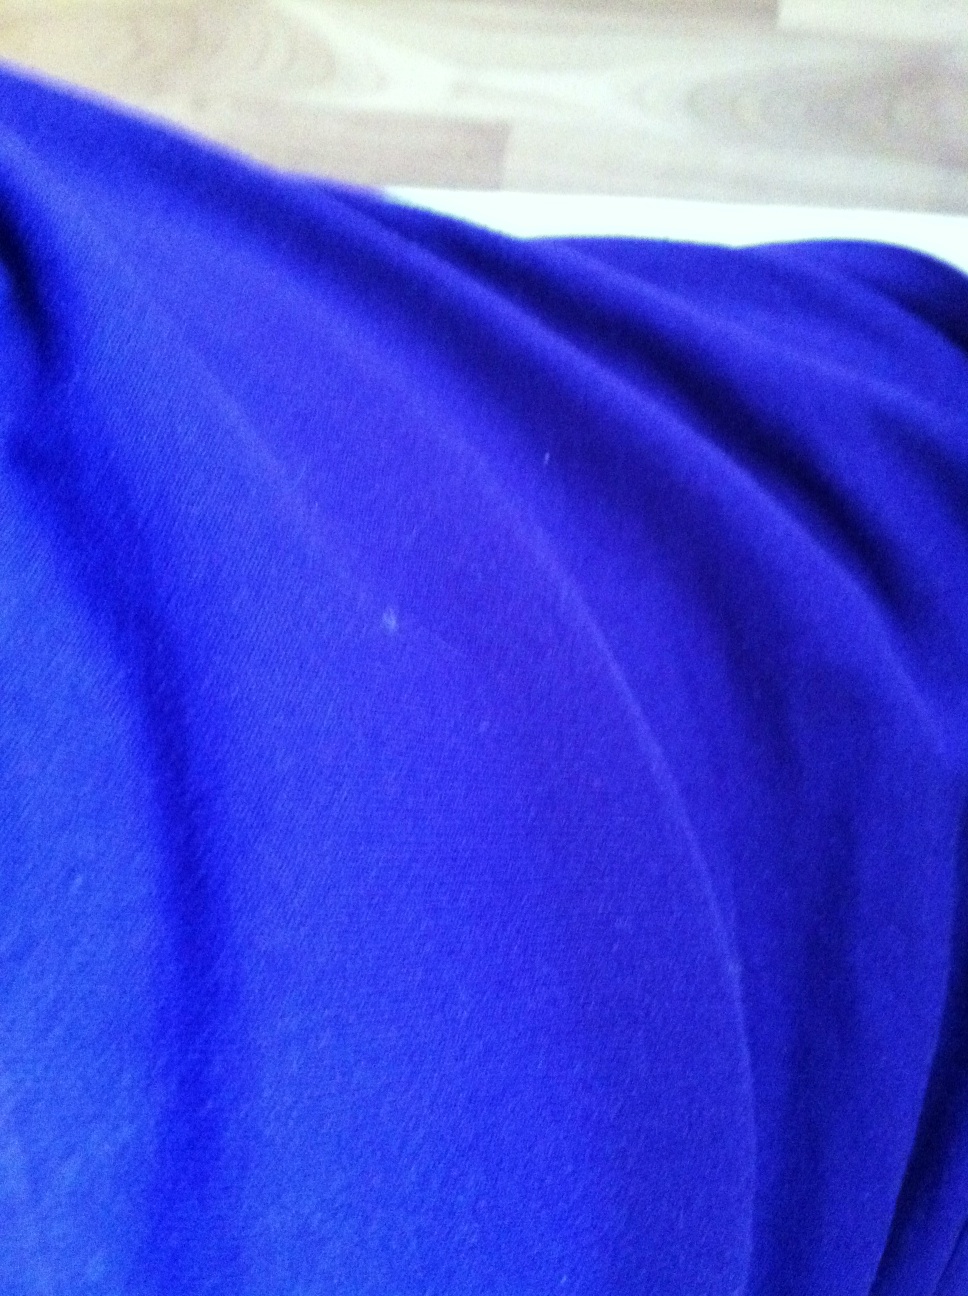Question: What color was my shirt?
Answer: blue